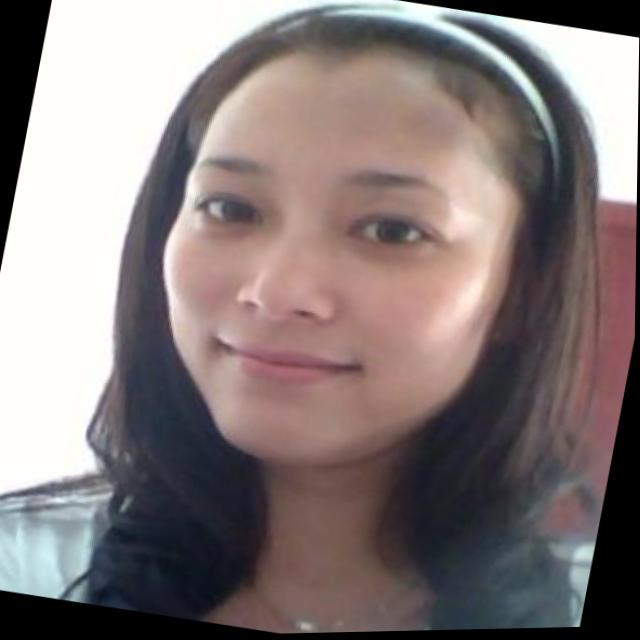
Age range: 21-44